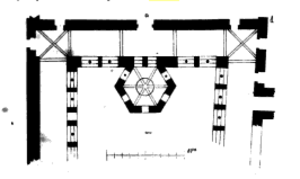
Plan d'étage Lavabo de l'abbaye cistertienne du Thoronet Viollet-le-Duc Dictionnaire raisonné de l'architecture française du XIe au XVIe siècle
Un lavabo est une vasque permettant de se laver les mains. Ce mot est issu du latin, lavabo étant la première personne du singulier du verbe latin lavare au futur de l'indicatif. Il est employé à l'origine, et encore maintenant, dans la liturgie chrétienne, pour désigner le moment de la messe où le prêtre se lave les mains, ainsi que le récipient utilisé à cet effet. L'usage du terme s'est ensuite étendu à des dispositifs à usage domestique.